Ebermannstadt

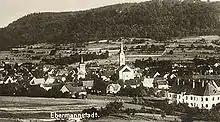
Ebermannstadt in 1928

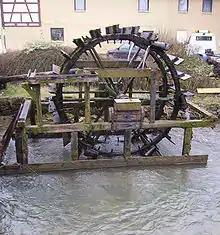
Scoop wheel on the Wiesent

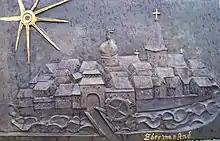
Relief

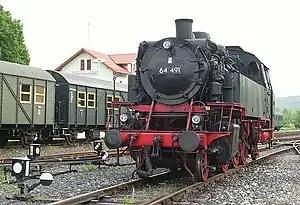
64 491 of the steam railroad, Dampfbahn Fränkische Schweiz, May 2006

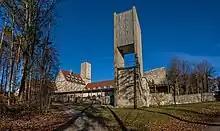
Castle "Burg Feuerstein", November 2013

Ebermannstadt is a state-approved resort town with an open-air swimming pool, campground in the district of Rothenbühl, golf course in the district of Kanndorf and a sport airfield on top of the Feuerstein.